Venues of the 1996 Summer Olympics

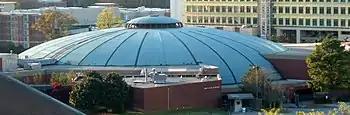
Alexander Memorial Coliseum (pictured in 2006) hosted the boxing competitions for the 1996 Summer Olympics

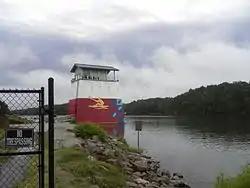
Finish tower at Lake Lanier (pictured in 2010), the site of canoe sprint and rowing competitions at the 1996 Summer Olympics

Olympic Stadium witnessed American Carl Lewis win his fourth straight Olympic gold medal in the men's long jump. Lewis tied Al Oerter, who won four straight Olympic gold medals in the men's discus throw from 1956 to 1968. Oerter, who carried the Olympic flame into the stadium during the opening ceremony before handing it off to boxer Evander Holyfield, embraced Lewis after his win.